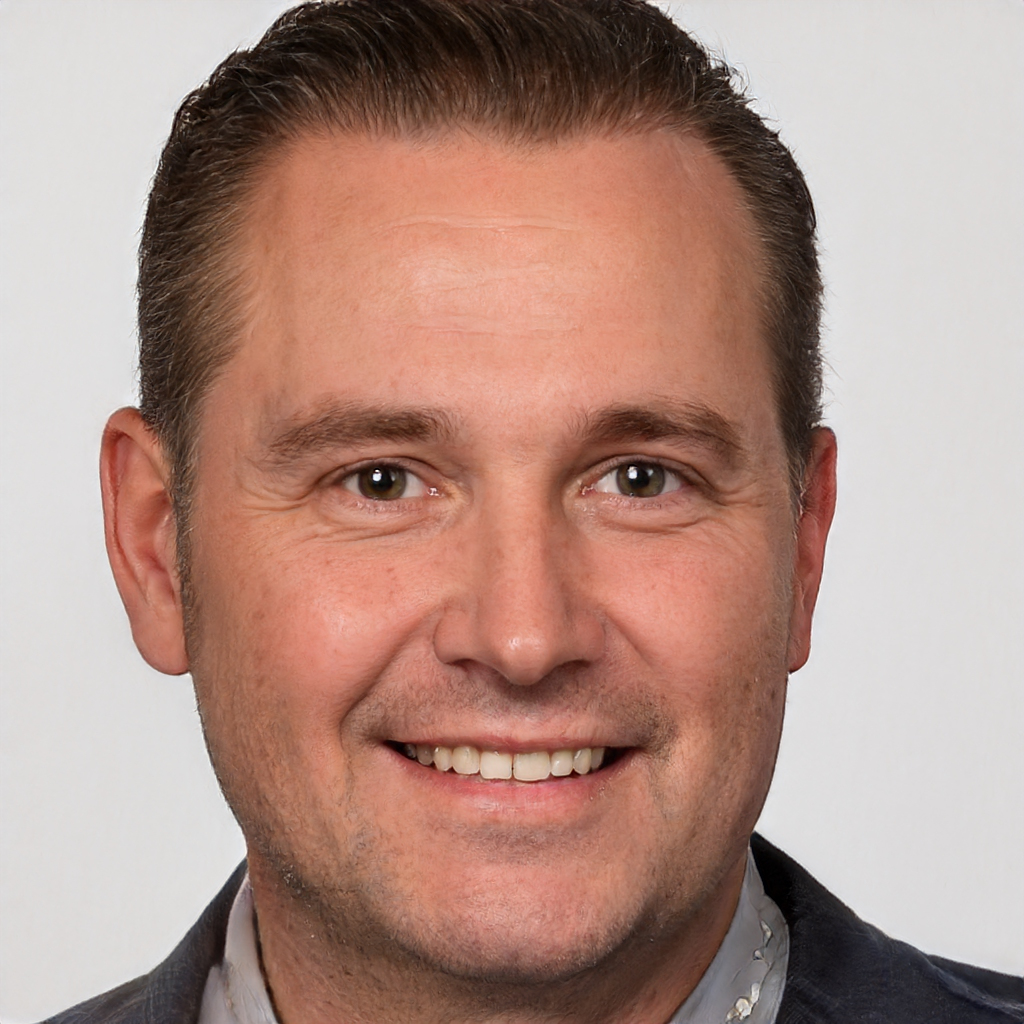
Gender: Male